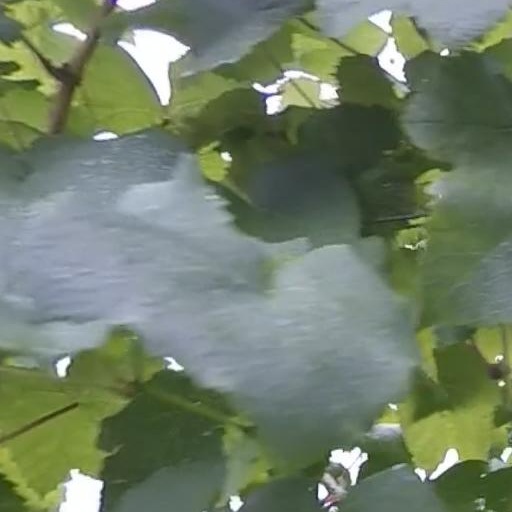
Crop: grape